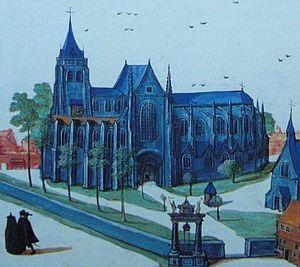
Illustration de la Collégiale Saint-Pierre de Lille au XVIIIème iècle
Cette page liste les différentes abbayes de la région Nord-Pas-de-Calais. Ces dernières sont donc toutes situées sur la province ecclésiastique métropolitaine de Lille, elle-même composée de l'archidiocèse de Lille, de l'archidiocèse de Cambrai et du diocèse d'Arras.
La collégiale Saint-Pierre était une ancienne grande église située dans le Vieux-Lille qui a rythmé la vie religieuse de Lille pendant près de 750 ans. Après avoir été sérieusement endommagée lors du siège de la ville par les Autrichiens en 1792, sa destruction commença en 1794. Sa crypte, seul vestige qui demeure aujourd'hui, a été classée monument historique en 1971.